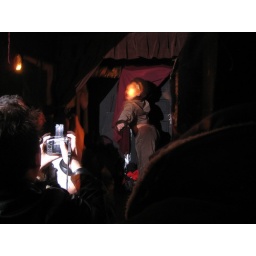
after hours burlesque show in the black box theatre shanty.